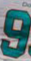
Number: 9